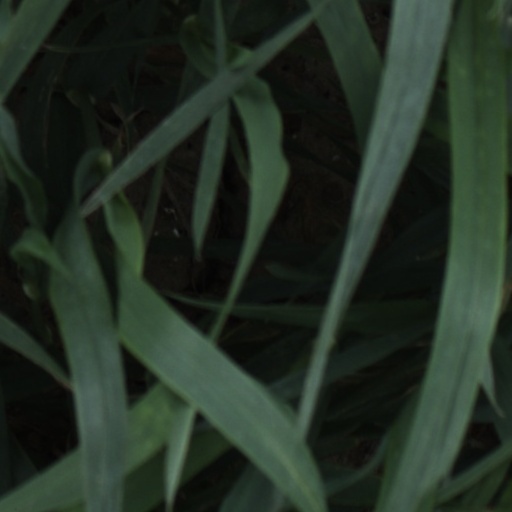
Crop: wheat